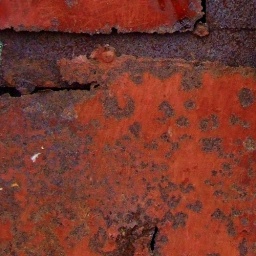
Rusted wall at the fish section of the 'Yan Da' market in the far east of the city